Medieval literacy of Bosnia and Herzegovina

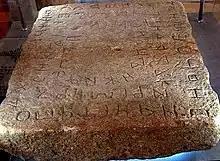
Humac tablet, 10th to 11th c., kept in museum in Ljubuški

Medieval literary heritage of Bosnia and Herzegovina, as part of a Bosnia and Herzegovina literature, is based on local language traditions and literacy and can be assessed starting with the High Middle Ages. The oldest preserved Bosnian inscriptions is considered to be the Humac tablet, inscribed into stone tablet between the 10th and 12th century, which means that probably predates Charter of Ban Kulin written on 29 August 1189.